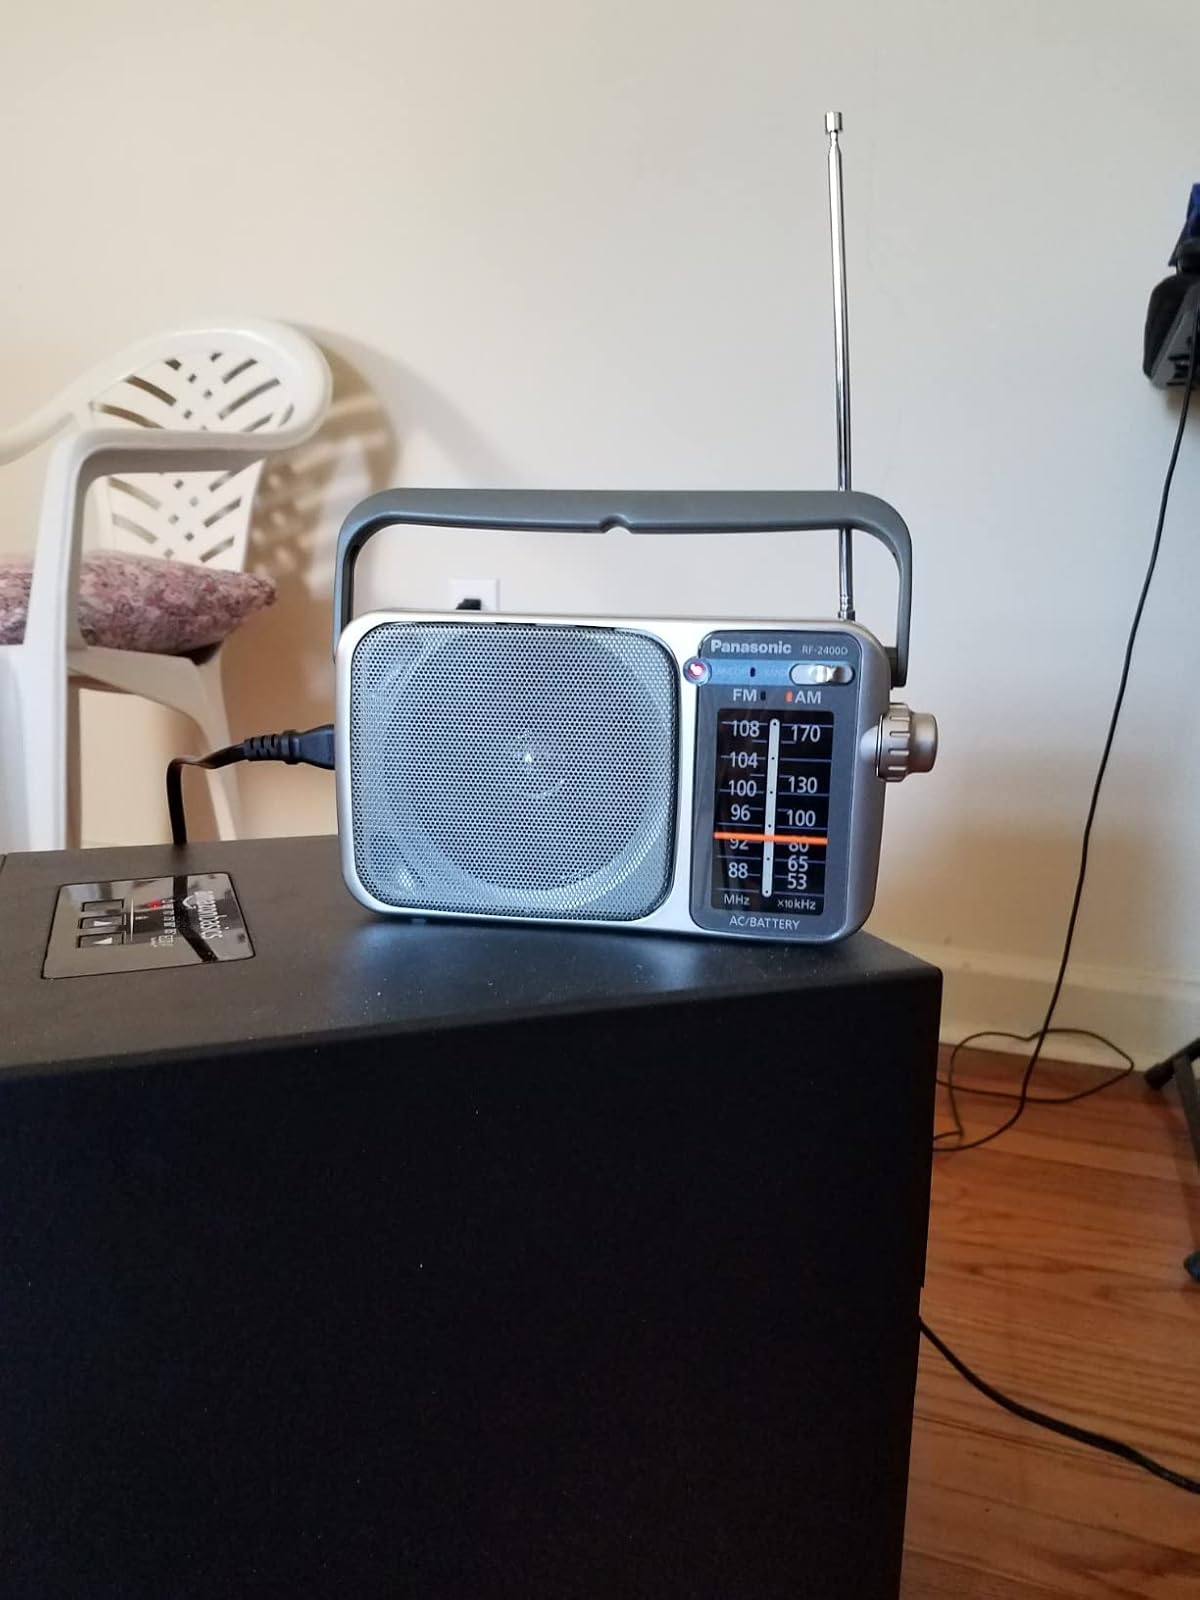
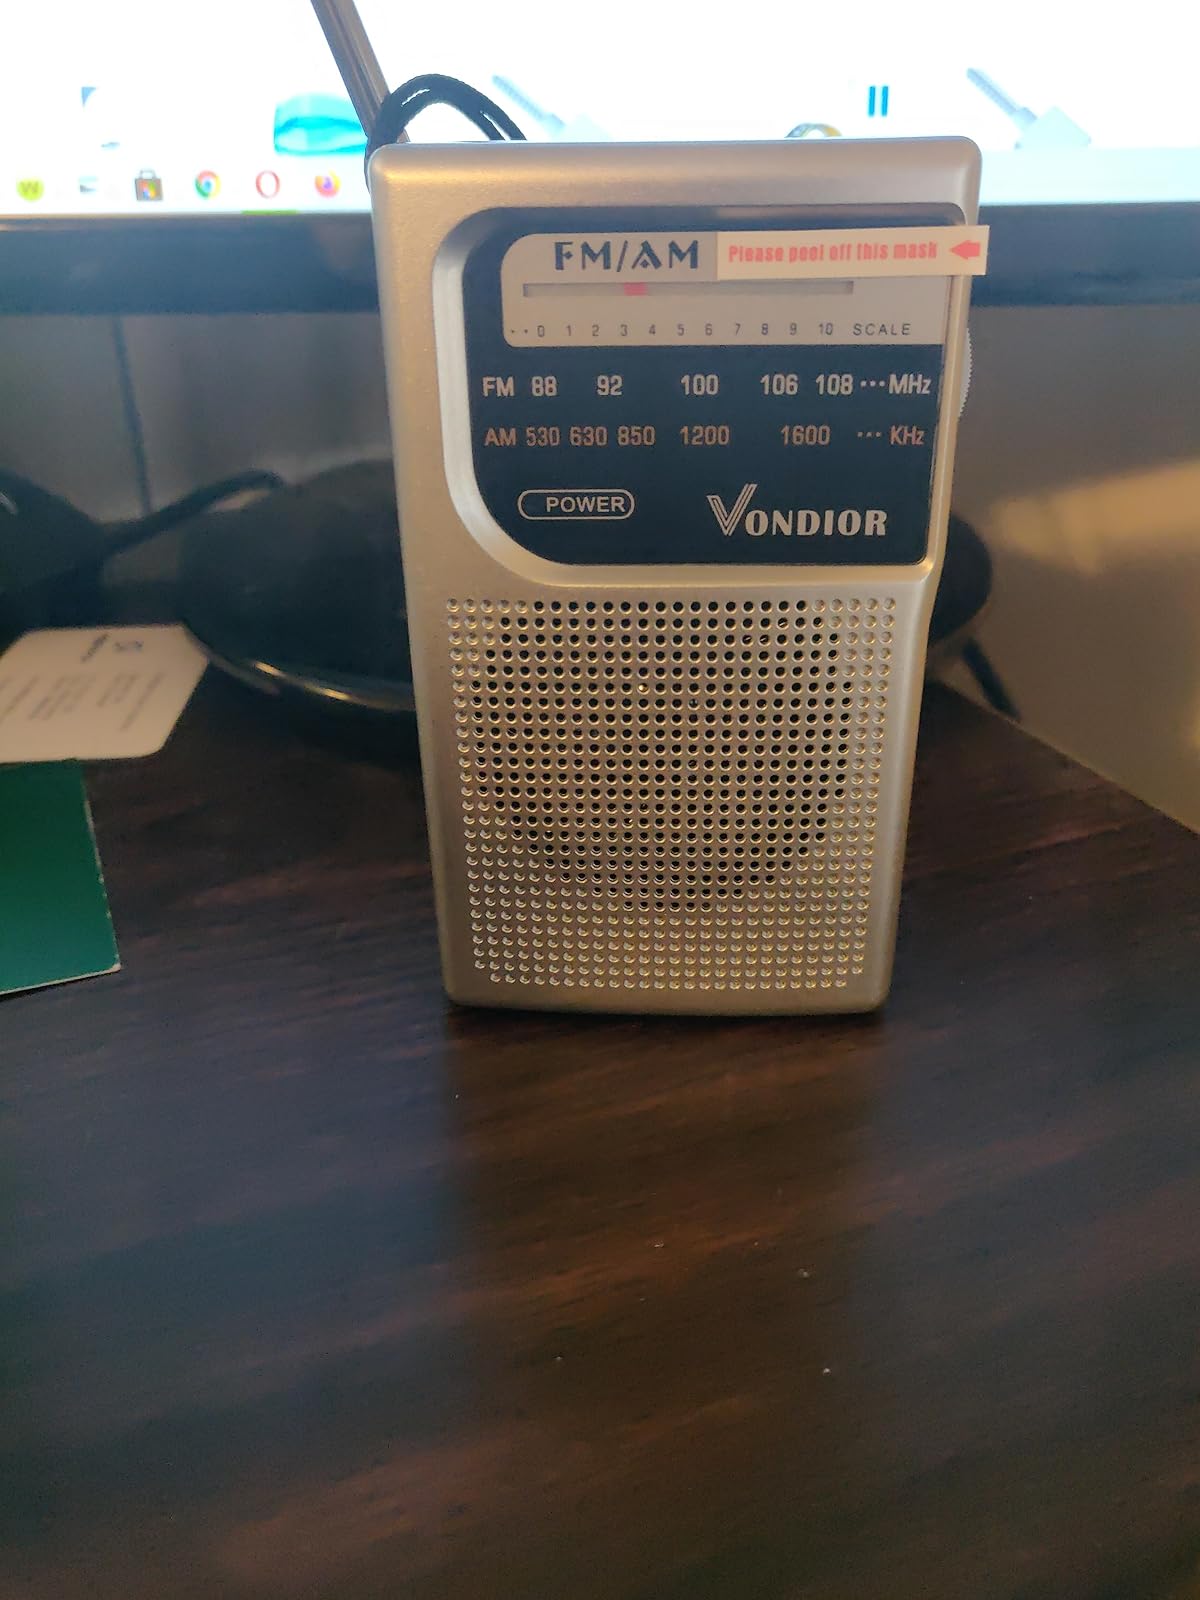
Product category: radio
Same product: no